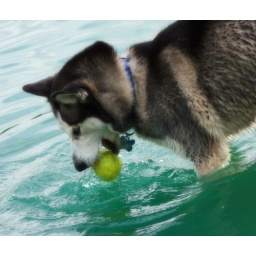
Loved how the ball looks coated in water in this one =)